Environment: real
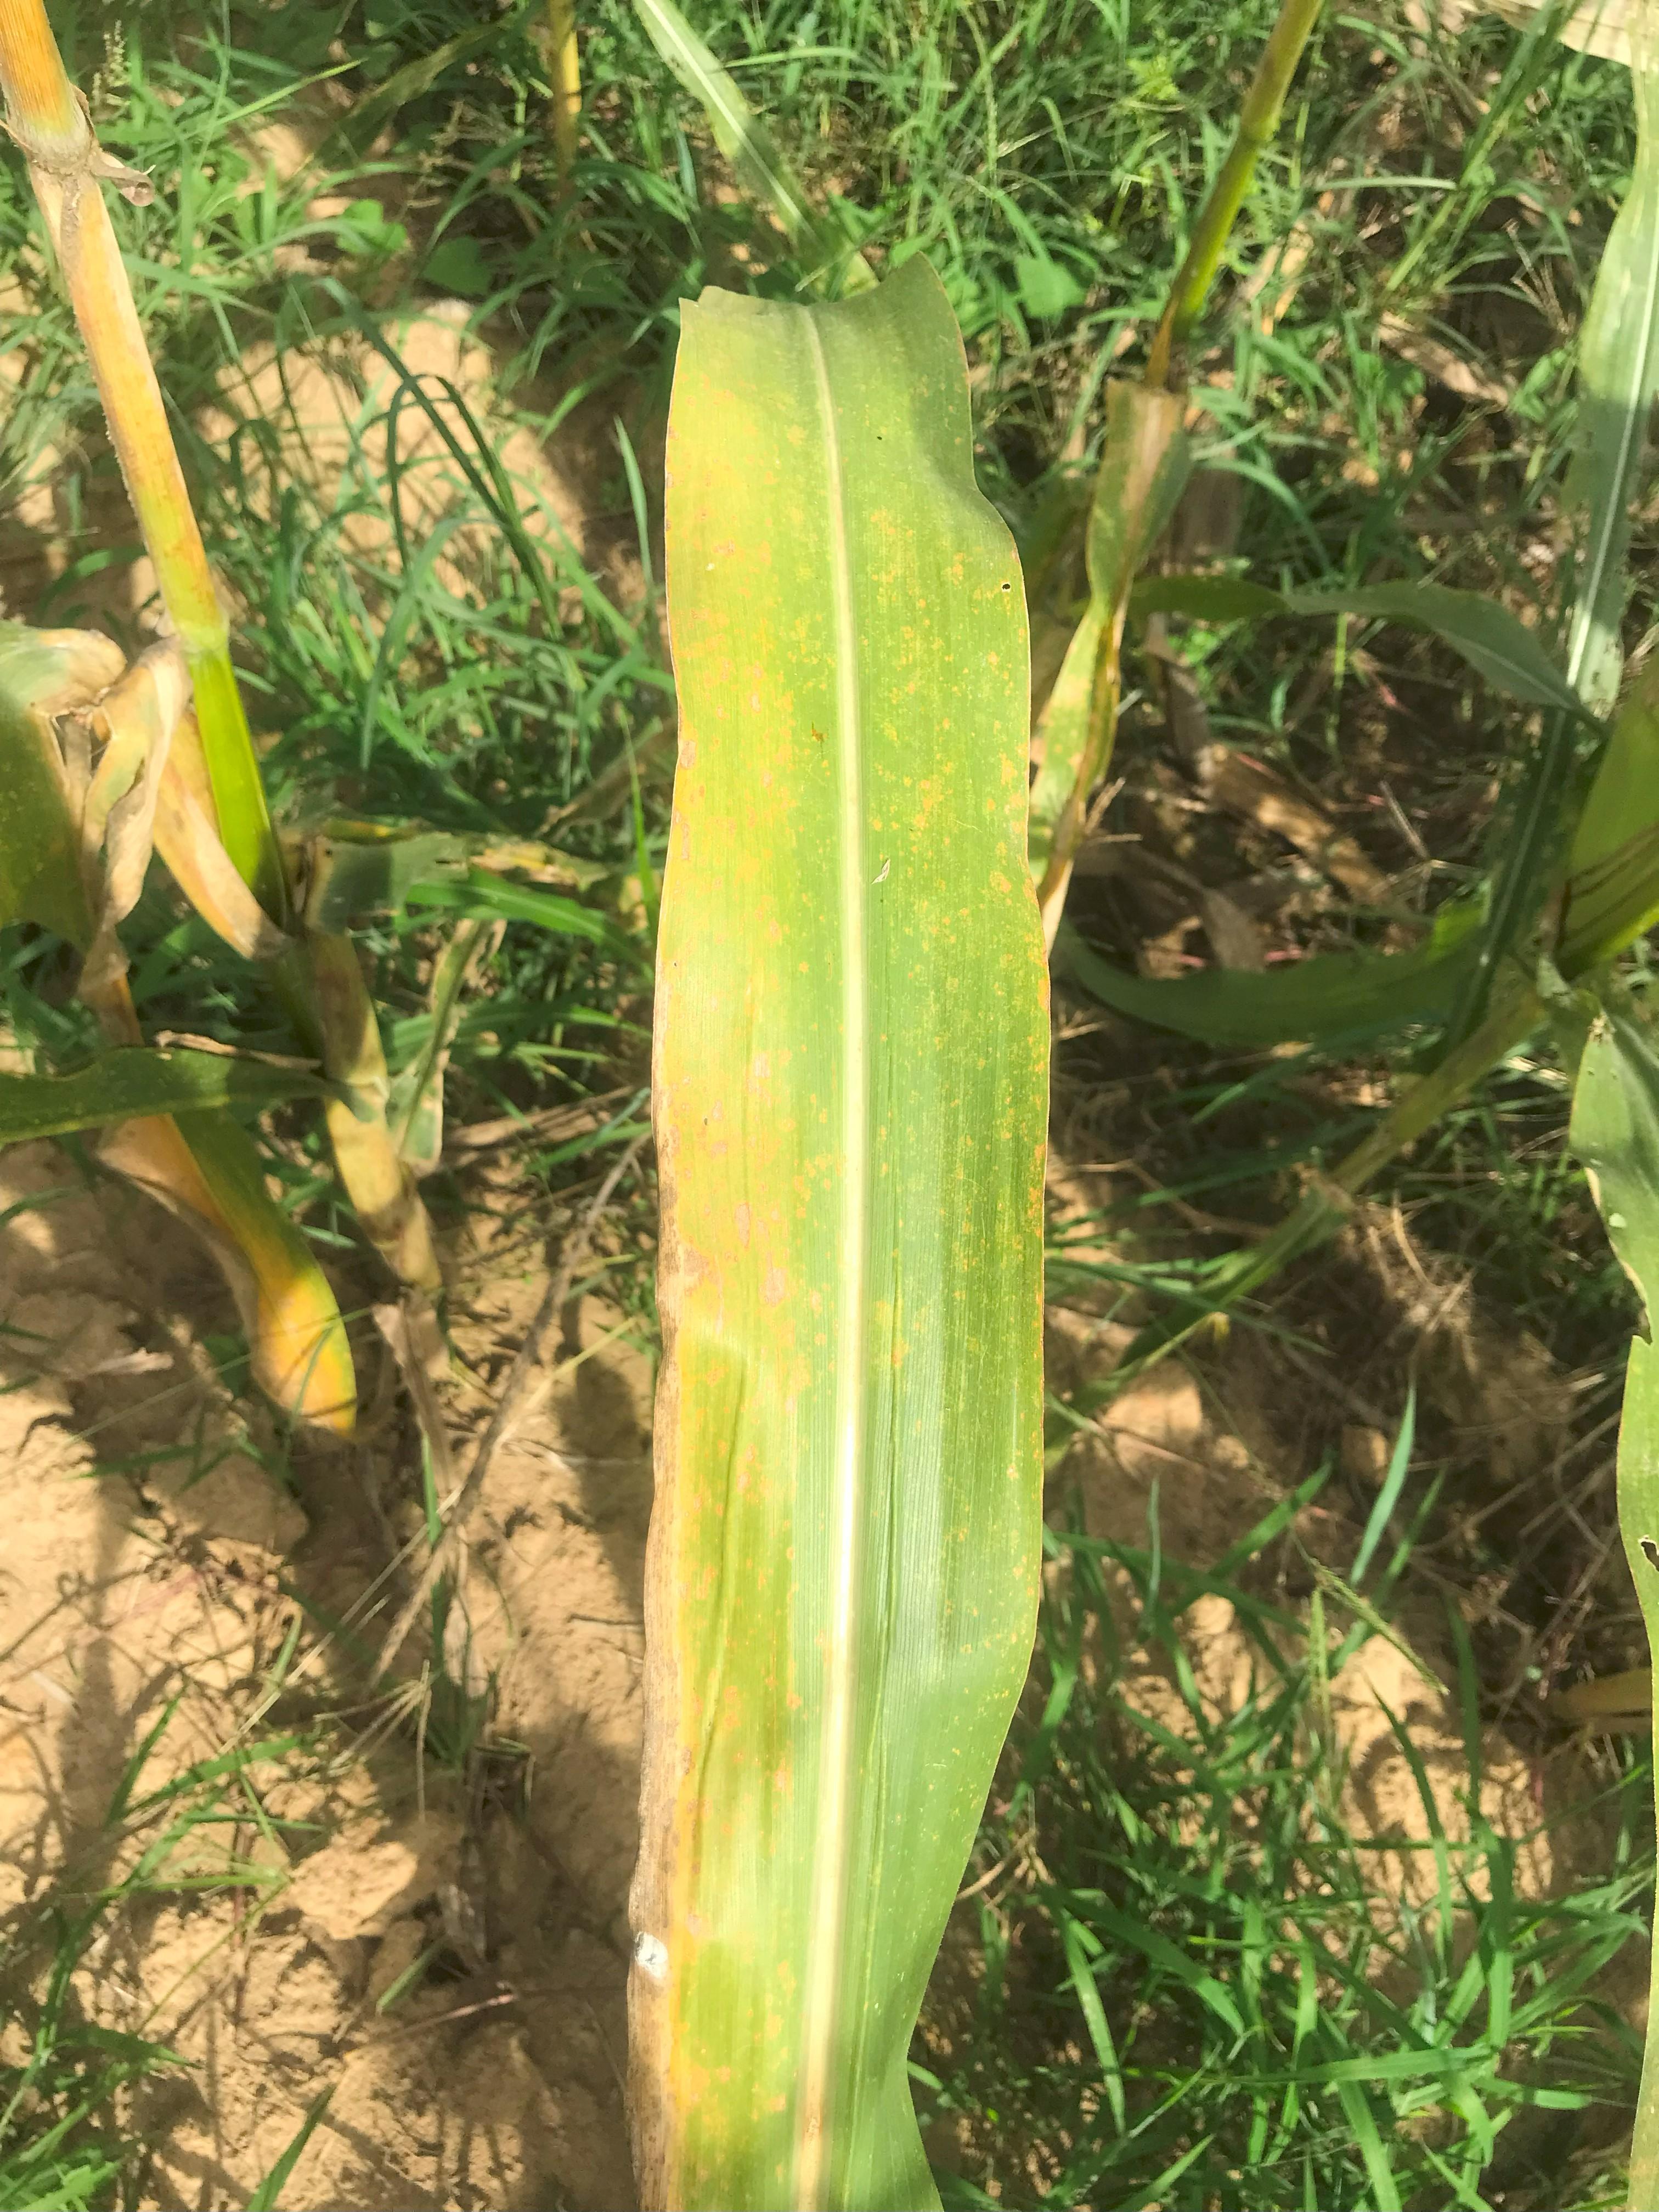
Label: potassium_deficiency